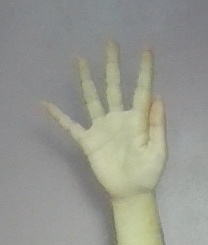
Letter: sheen